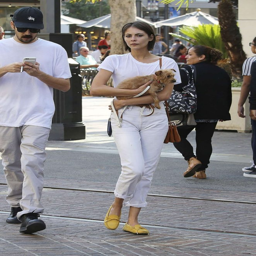
person for a walk with her dog